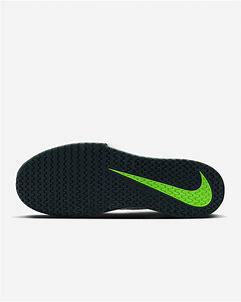
Brand: Nike
Model: Court Vapor Lite 2